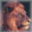
Label: lion